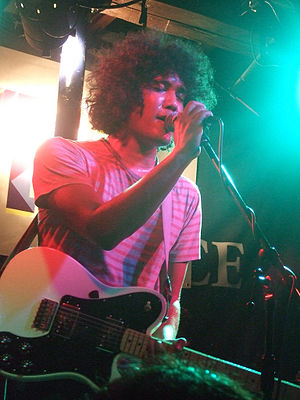
Black Kids
Det amerikanske indie-rockband, Black Kids, blev udråbt til at være et af de varmeste nye navne i 2008, godt hjulpet på vej af en massiv hype først på internettet og siden fra den skrevne musikpresse.